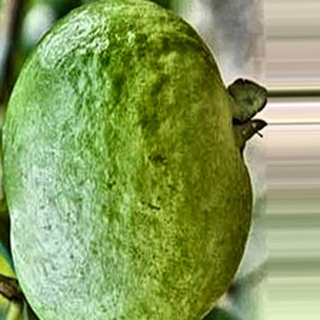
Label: healthy_guava